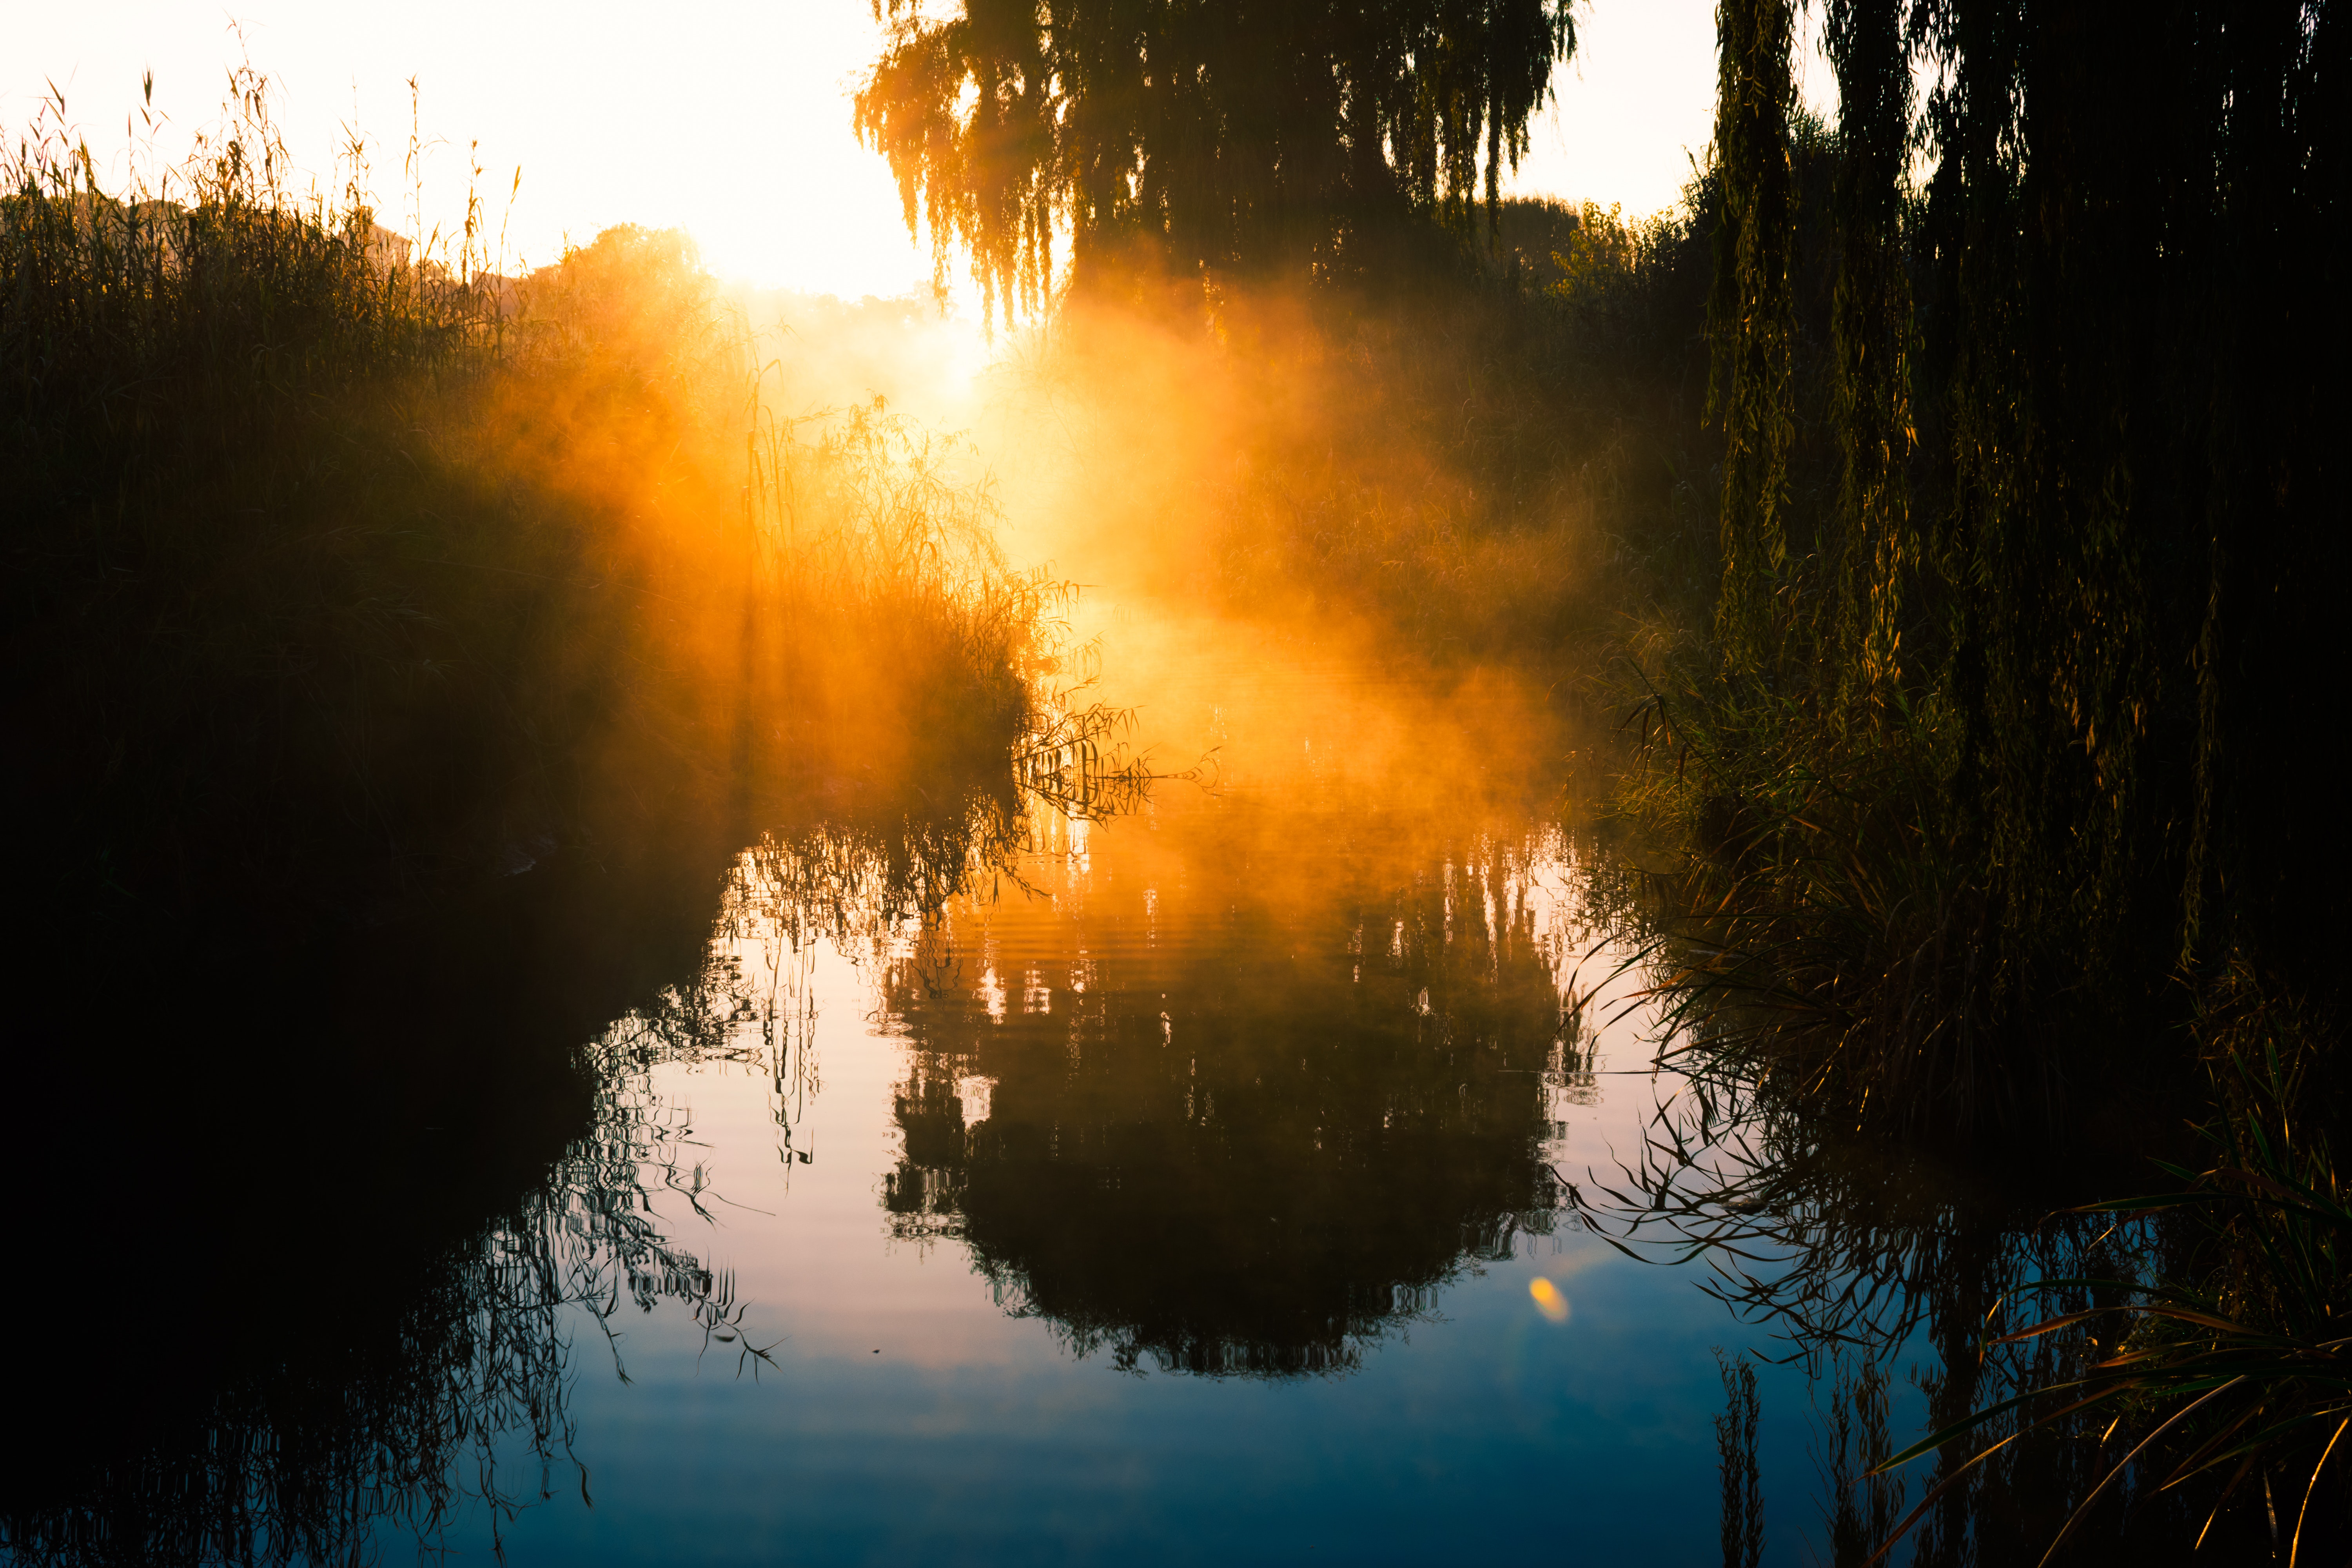
sky, reflection, water, nature, atmospheric phenomenon, natural landscape, morning, sunlight, tree, light, sun, sunrise, cloud, yellow, orange, sunset, lake, evening, river, atmosphere, pond, leaf, bank, waterway, dawn, branch, watercourse, plant, horizon, landscape, astronomical object, backlighting, photography, forest, dusk, heat, mist, lacustrine plain